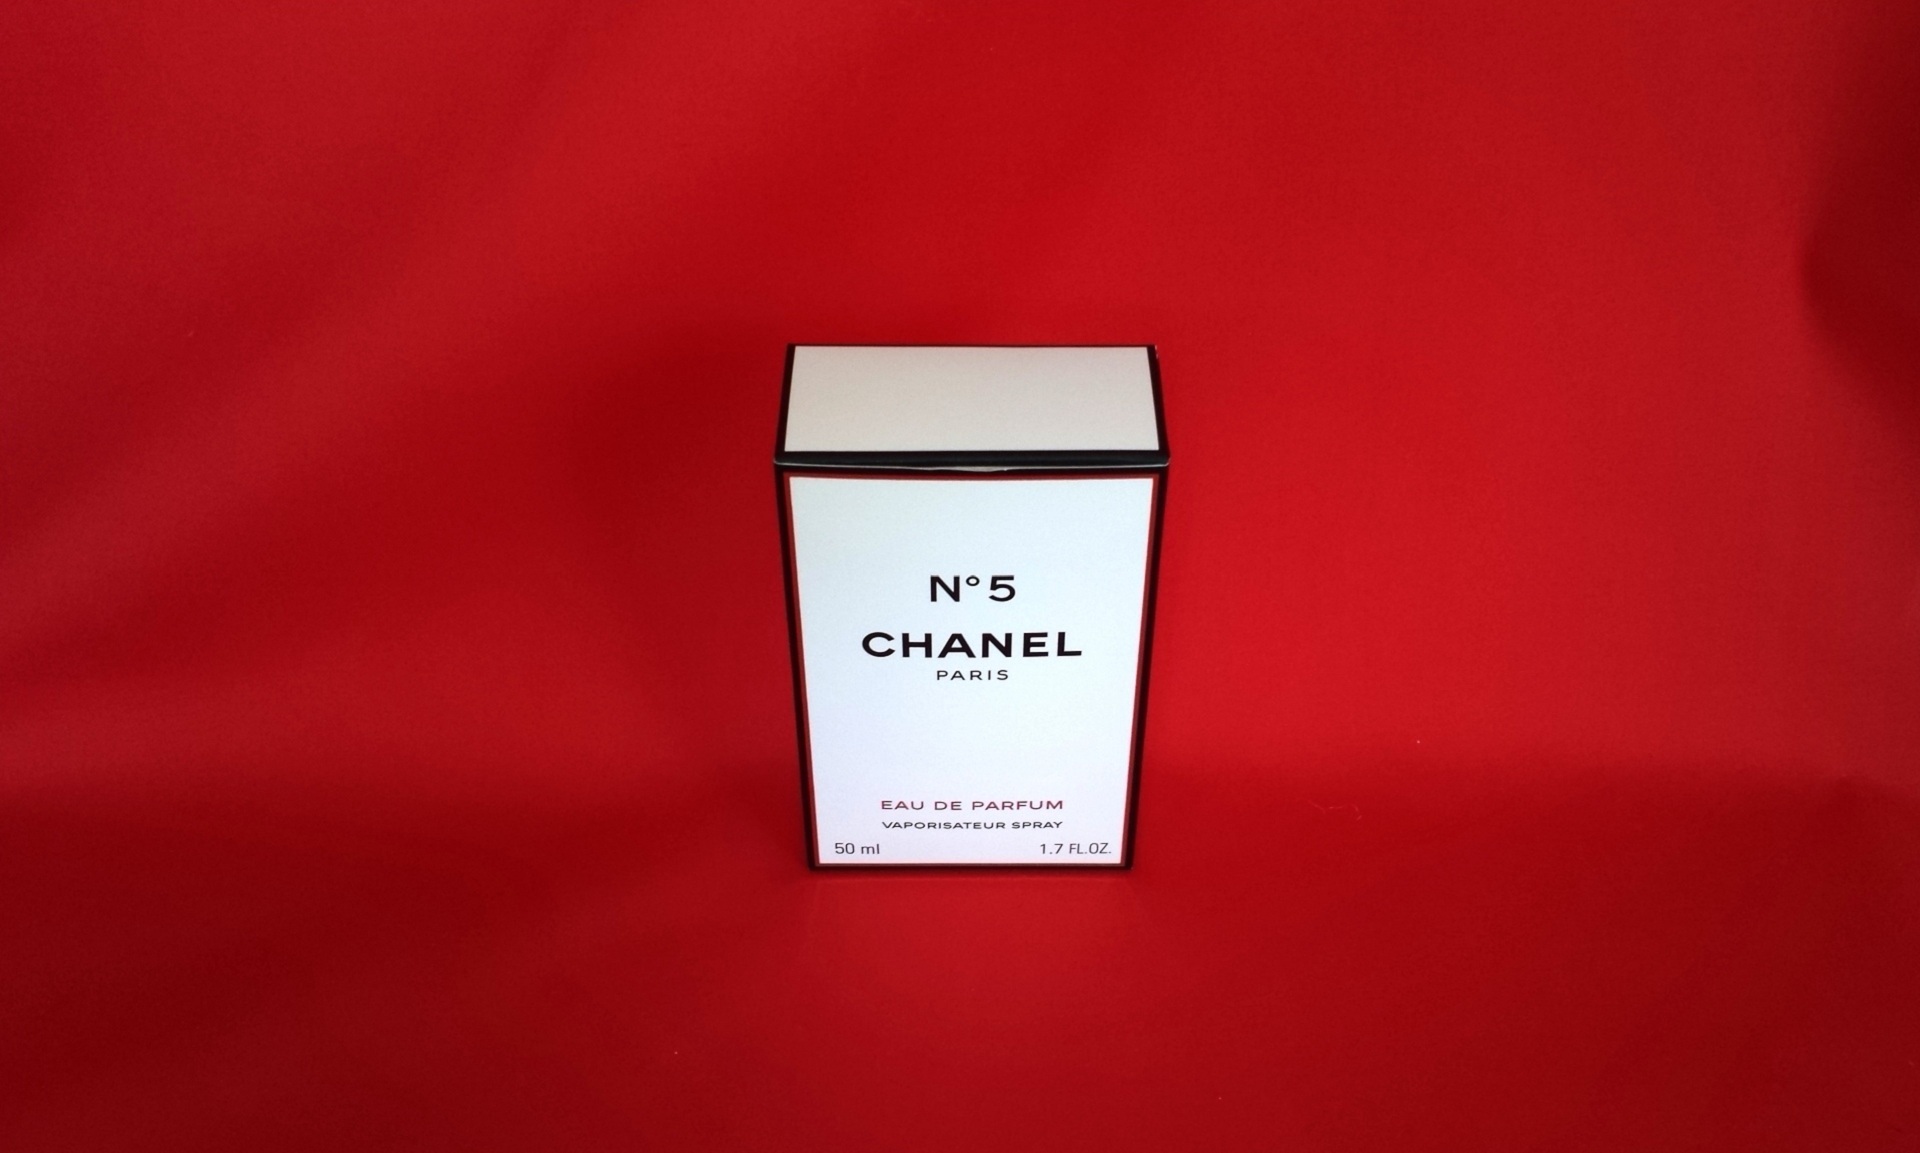
hand, liquid, woman, white, glass, female, aroma, clear, gift, red, relax, spray, fresh, care, fashion, bottle, pink, lip, freshness, brand, luxury, container, smell, skin, beauty, elegant, organ, fragrant, femininity, elegance, scent, perfume, scented, cosmetics, glamour, fragrance, aromatherapy, hygiene, sensuality, odor, perfumery